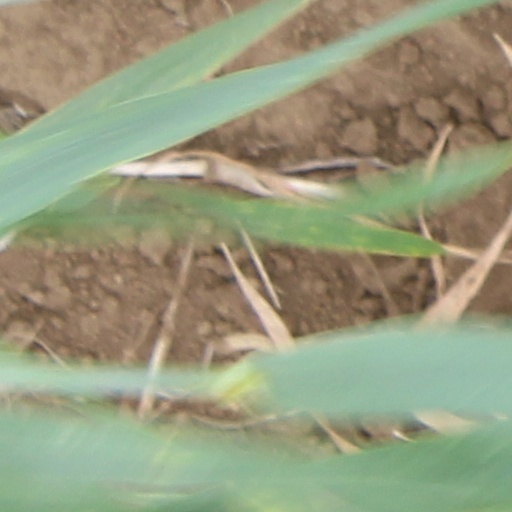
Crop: wheat